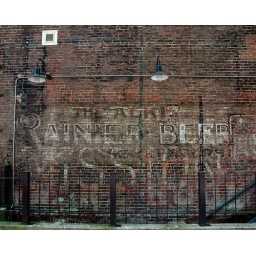
Old sign on wall in Pioneer SquareSeattle, WAOlympus E-620Zuiko 14-42mm